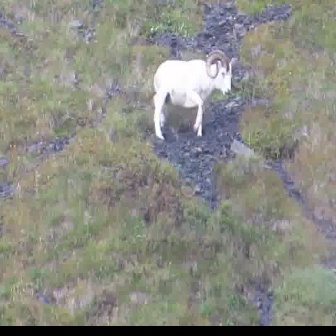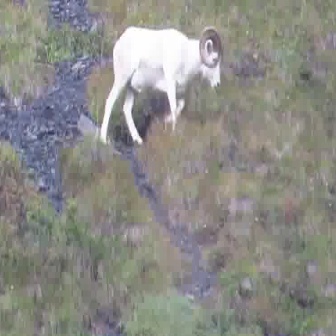
  Please identify the target specified by the bounding box [150,47,242,139] in the first image and locate it in the second image. Return the coordinates in [x_min,y_min,x_max,y_max] format.
Answer: [96,21,223,148]